Light fountain of the Exposición Regional Valenciana

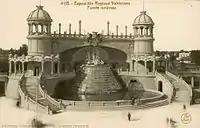
Light fountain of the Exposicion Regional Valenciana

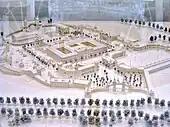
In this model of the 1909 Valencian exhibition, the large extent of this fountain (at top) can be seen

The Light fountain of the Exposición Regional Valenciana was a large fountain and square built for the Valencia Regional Exhibition of 1909. It was one of the most expensive buildings of the exhibition with a cost of 209,000 pesetas. The fountain was designed with two 20 meter tall towers with curved staircases flanking the water of the fountain.